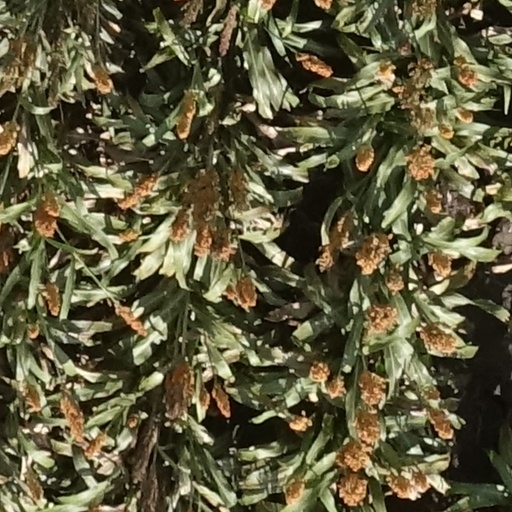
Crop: sorghum